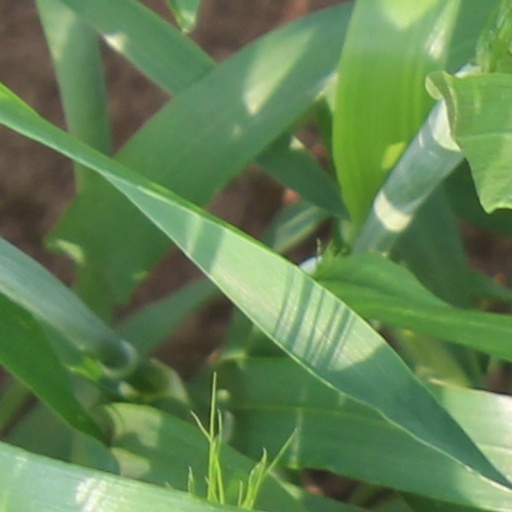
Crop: wheat